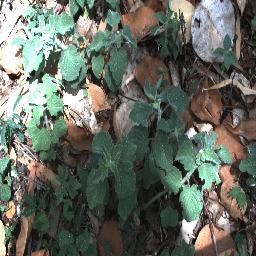
Label: negative